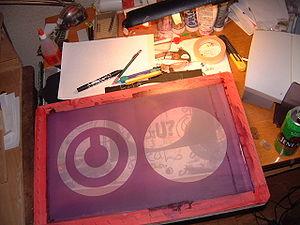
Cadre insolé pour sérigraphier tee-shirt copyleft.